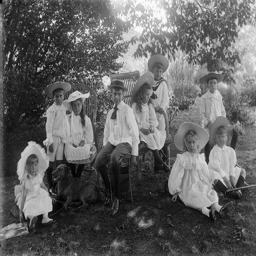
A large group of people sitting in a field.
An antique of children dressed in white taken in the woods.
Early 20th century black and white photo of nine children dressed in Sunday clothes and wide brim hats.
an old black and white photo of children
Children are posing for a picture outdoors under trees.